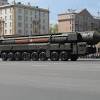
Label: Air Defense